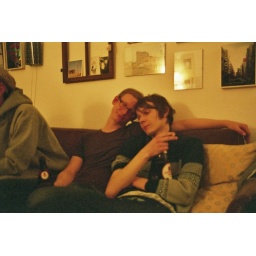
sitting and standing around at a saturday night, late march 2009.